Mewa Singh Lopoke

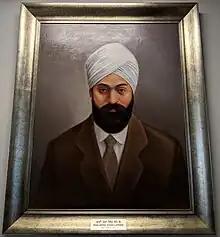
Painted portrait of Mewa Singh that is displayed in the Langar Hall (or dining hall) of the Khalsa Diwan Society Ross Street Gurdwara

For the Sikh community of Vancouver, Mewa Singh is a martyr and his martyrdom is celebrated every year in the Khalsa Diwan Society's Gurdwara on Ross Street. Also, this occasion is marked and celebrated by other Sikh temples across Canada, and in the United States as well. In Sikh circles, Mewa Singh is often referred to with the honorific title "Bhai" (or "brother"), which is accorded to those Sikhs who have distinguished themselves in their deeds for the community.